Jeff Lima (rugby league)

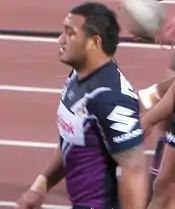
Lima while playing for Melbourne in 2008

Lima was rewarded for his good form throughout the 2007 NRL season's finals with selection on the interchange bench for the Storm's victory in the 2007 NRL grand final as well as the New Zealand national side to play Australia on 14 October.